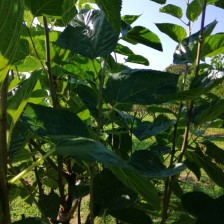
Variety: BlackOodTurkey